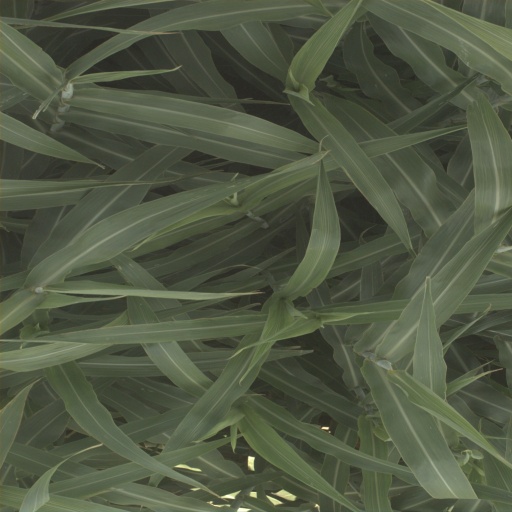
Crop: sorghum